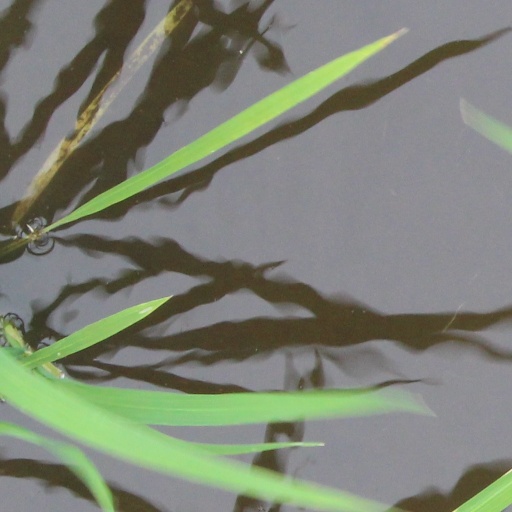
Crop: rice